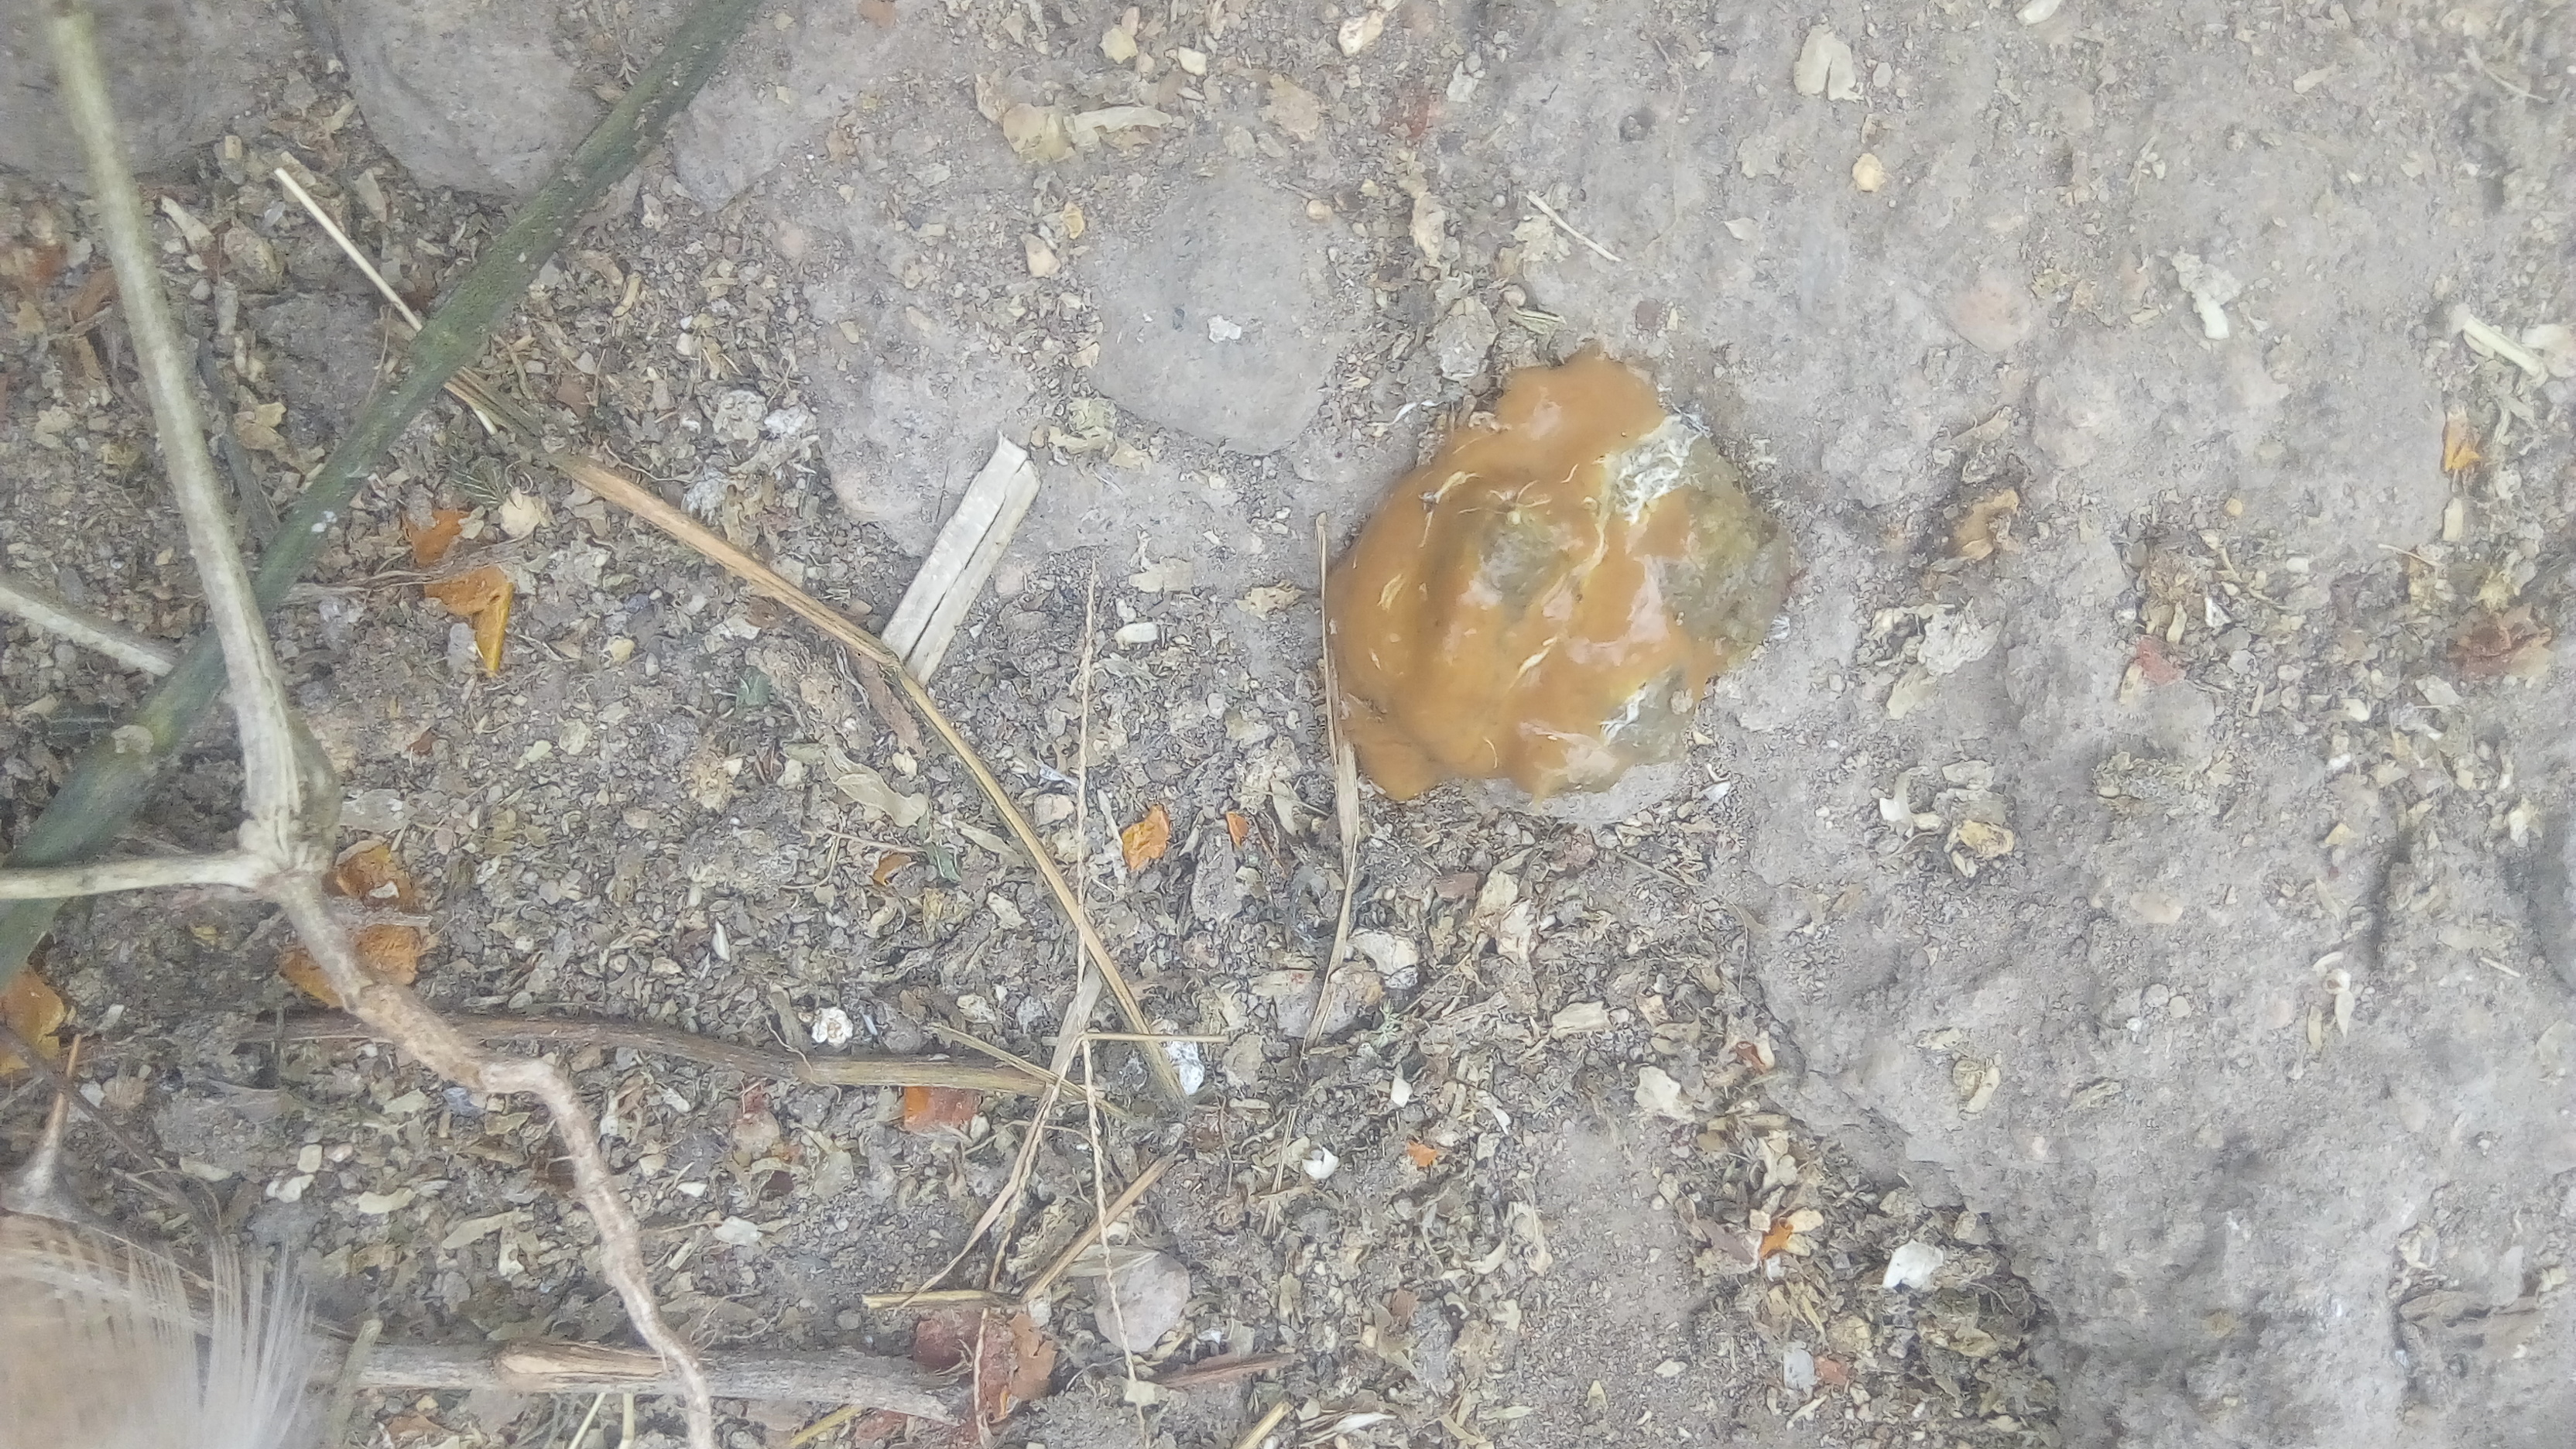
PCR-confirmed diagnosis: Coccidiosis